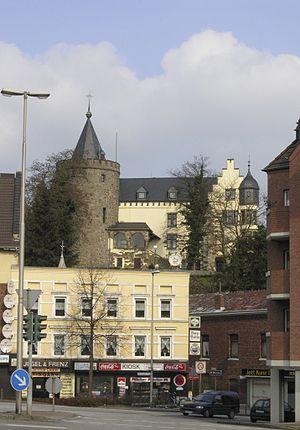
L'arrondissement d'Aix-la-Chapelle, en allemand Kreis Aachen, était une division administrative allemande, située dans le land Rhénanie-du-Nord-Westphalie.
La seigneurie ou pays de Rode-le-duc, de Rolduc ou de Rode, est le nom historique de la zone comprenant les villes de Kerkrade aux Pays-Bas et Rode-le-duc, en allemand Herzogenrath, en Allemagne. Elle englobe les villes actuelles de Kerkrade, Rode-le-duc et Übach-Palenberg, ainsi que d'autres devenus indépendants depuis. Les possessions de l'abbaye de Rolduc, sécularisées vers 1800, y étaient incluses.